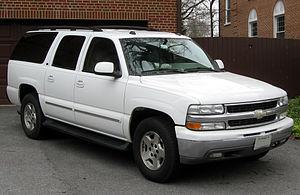
L'attaque contre Omar García Harfuch est une opération armée menée par le Cartel de Jalisco Nouvelle Génération, le 26 juin 2020, visant à tuer le secrétaire à la sécurité de la ville de Mexico.